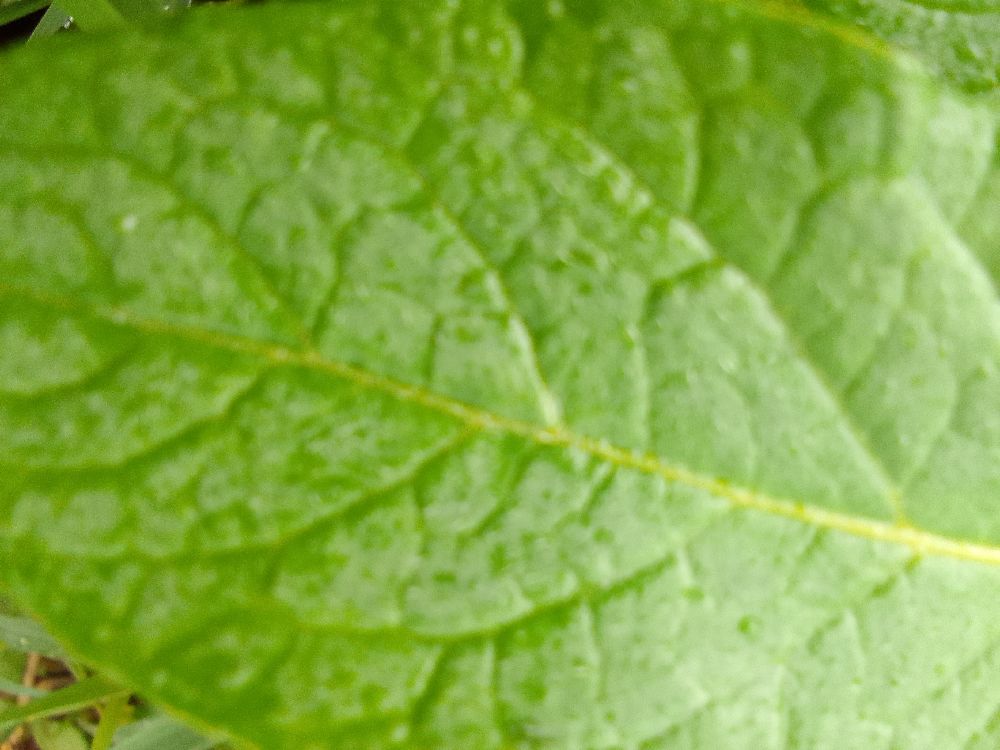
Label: Healthy